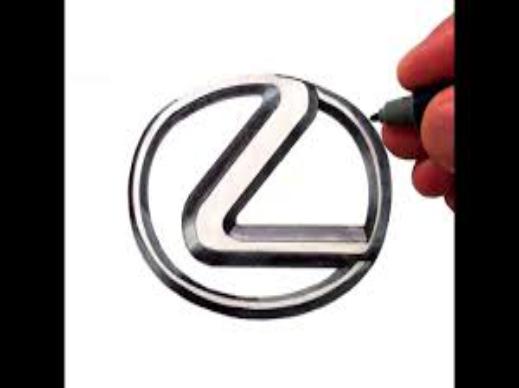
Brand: lexus-2
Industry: Transportation